Khali Purse of Billionaires

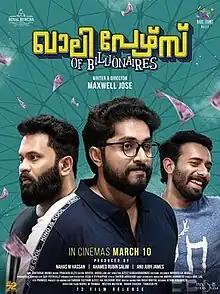
Theatrical release poster

Khali Purse of Billionaires is a 2023 Indian Malayalam-language comedy film written and directed by Maxwell Jose. It stars Dhyan Sreenivasan, Arjun Ashokan, Aju Varghese, and Tanvi Ram. The film was jointly produced by Ahamed Rubin Salim, Nahas M. Hassan, and Anu Juby James under the banner of Royal Buncha Entertainment.